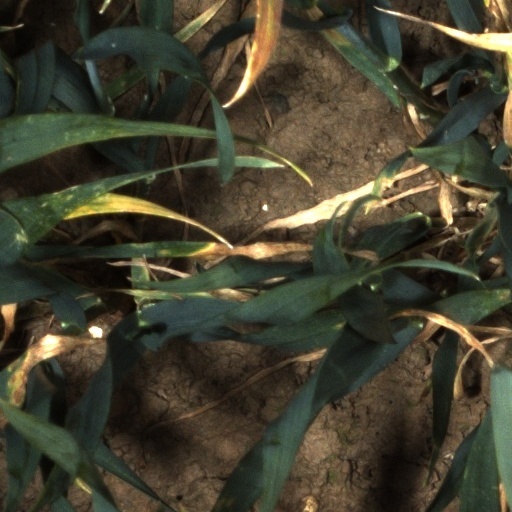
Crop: wheat